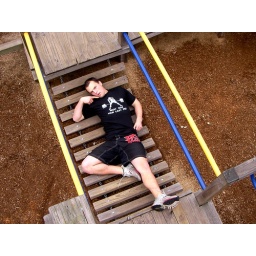
Brendan likes walking along the beach and watching sunsets. Any girls (or dudes) interested in a relationship email brendanisastud@gmail.com.au